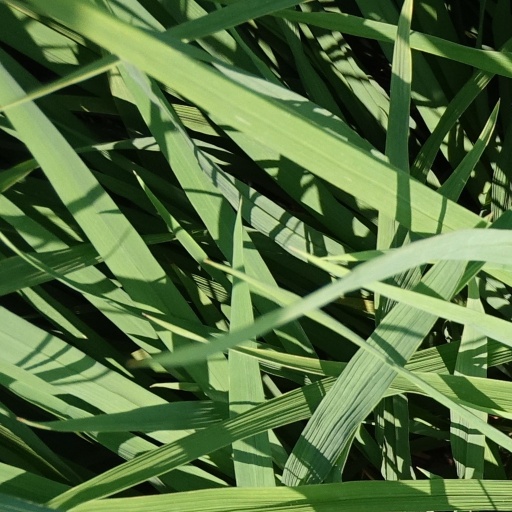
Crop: rice